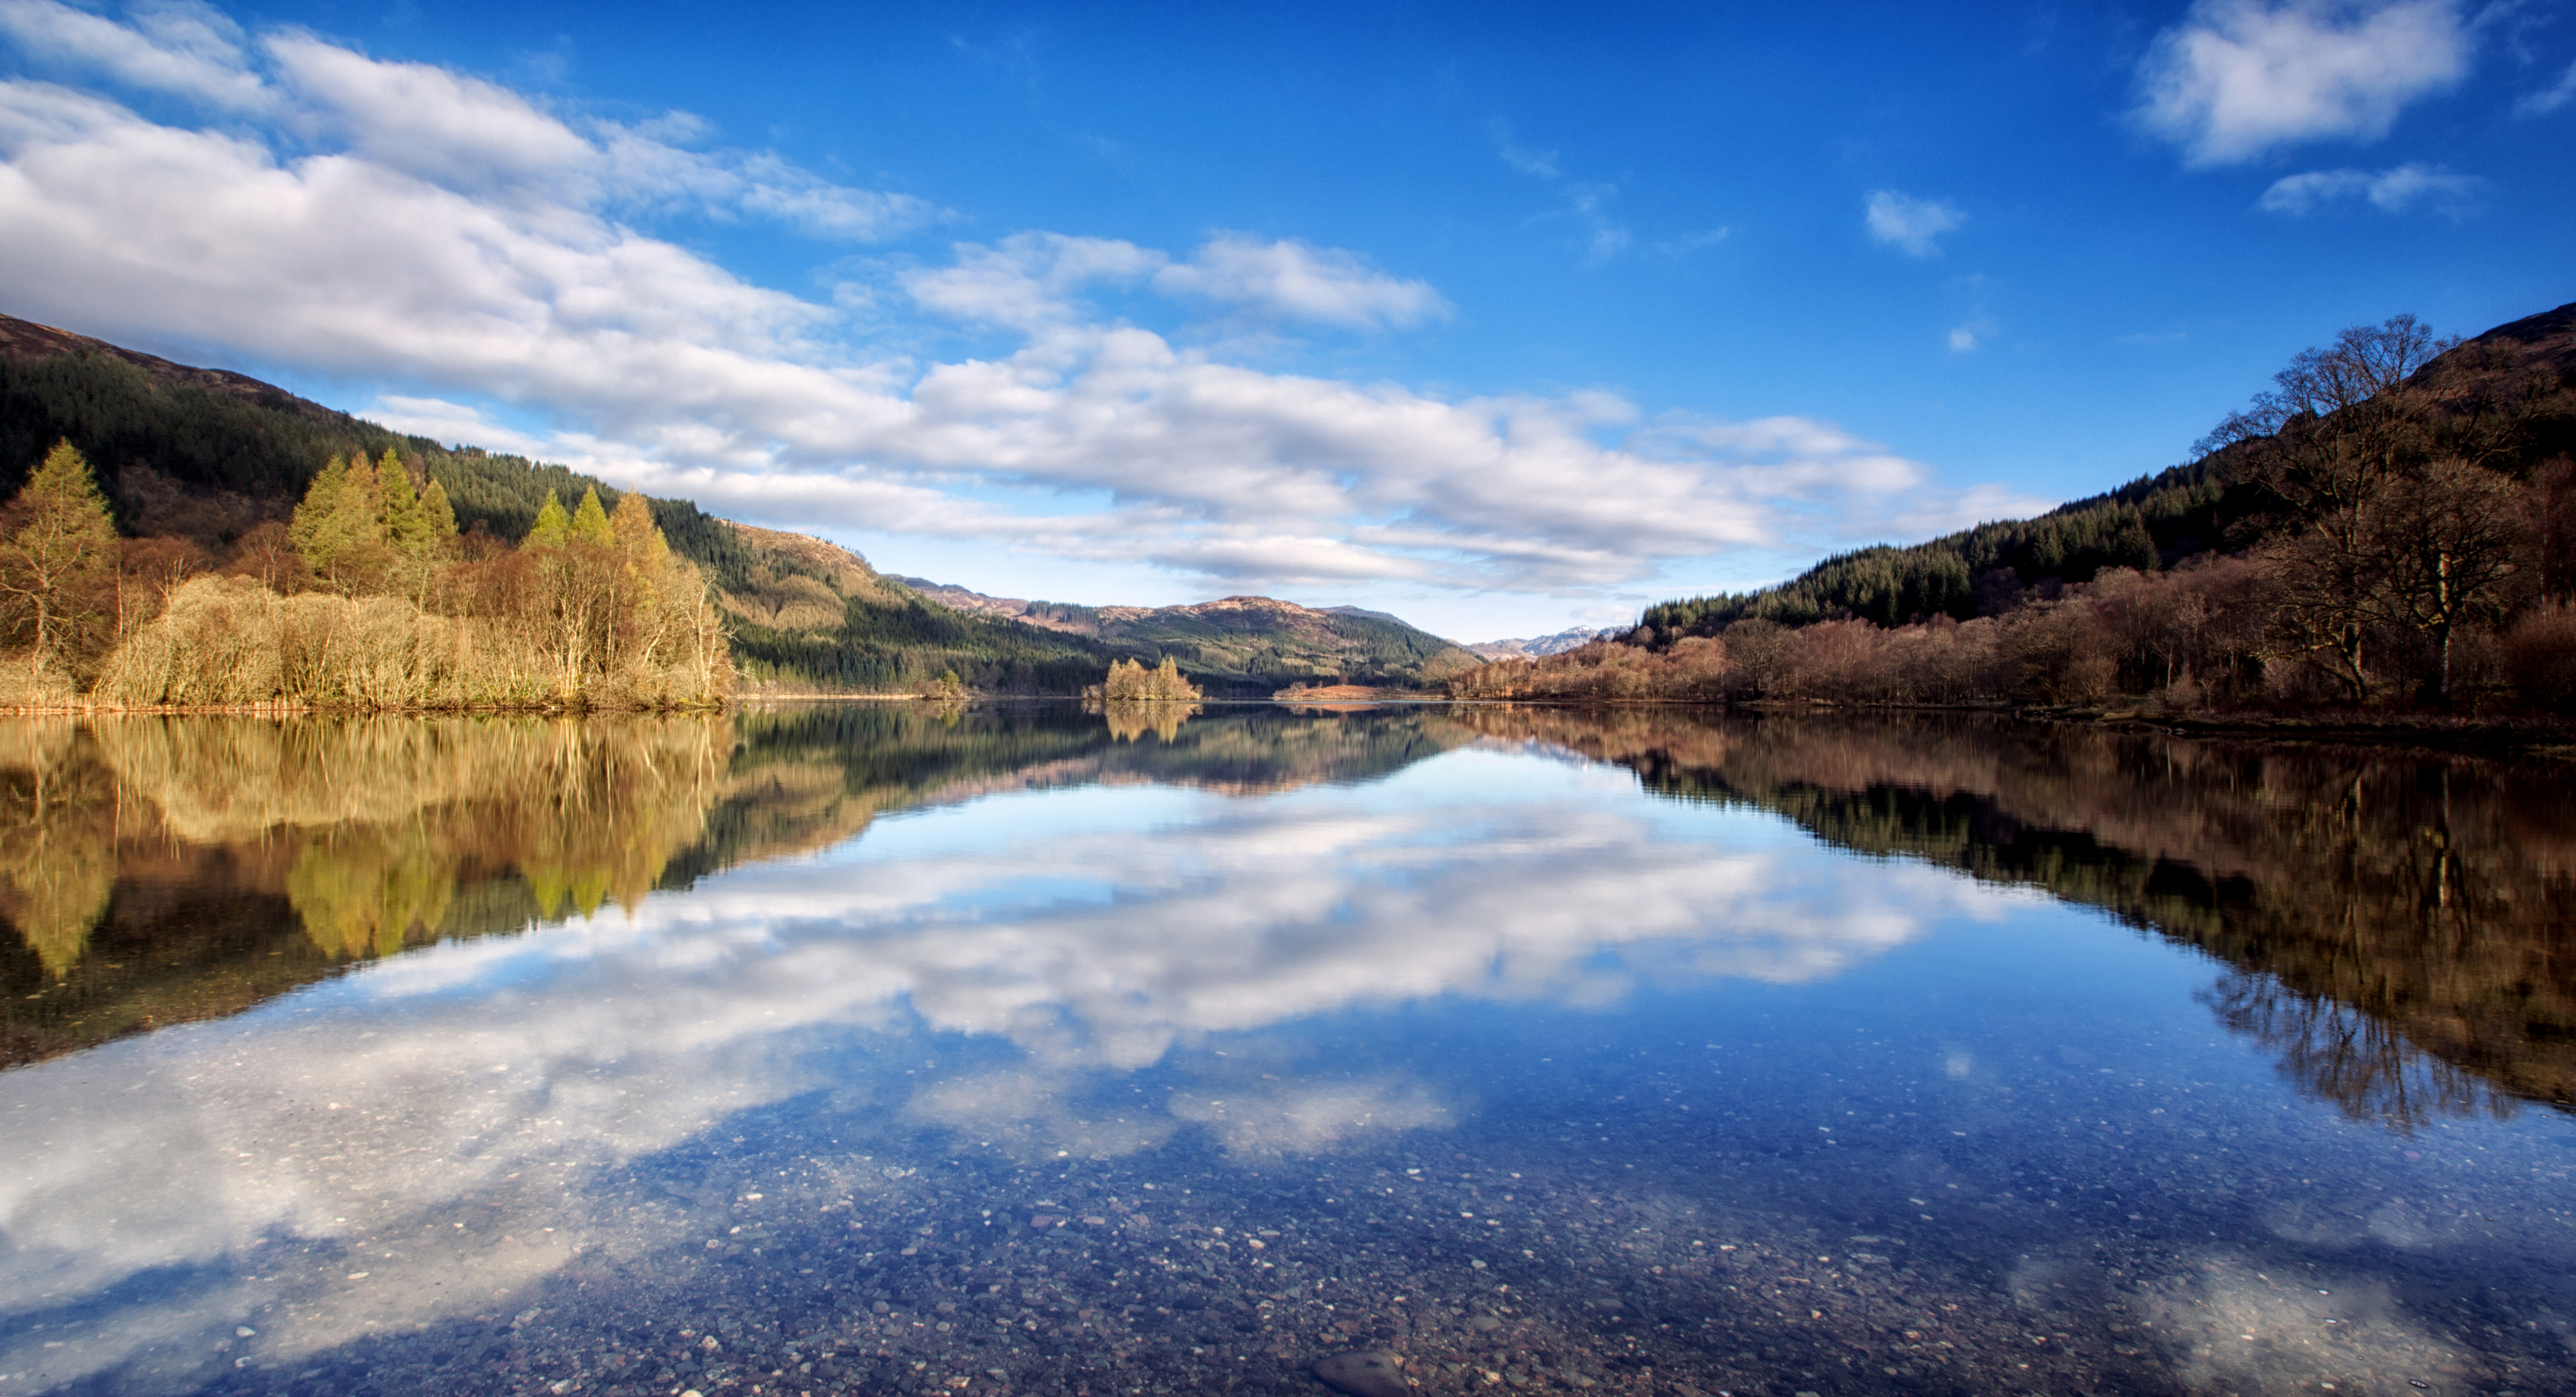
landscape, water, nature, wilderness, mountain, cloud, sky, morning, lake, river, mountain range, reflection, autumn, reservoir, body of water, scotland, loch, trossachs, lochchon, tarn, mountainous landforms